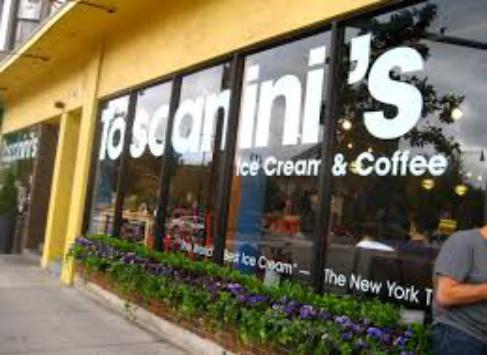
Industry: Food